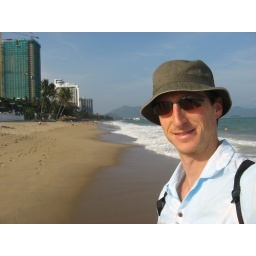
The city beach in Nga Trang. Waves were big, water comfortable for a swim.